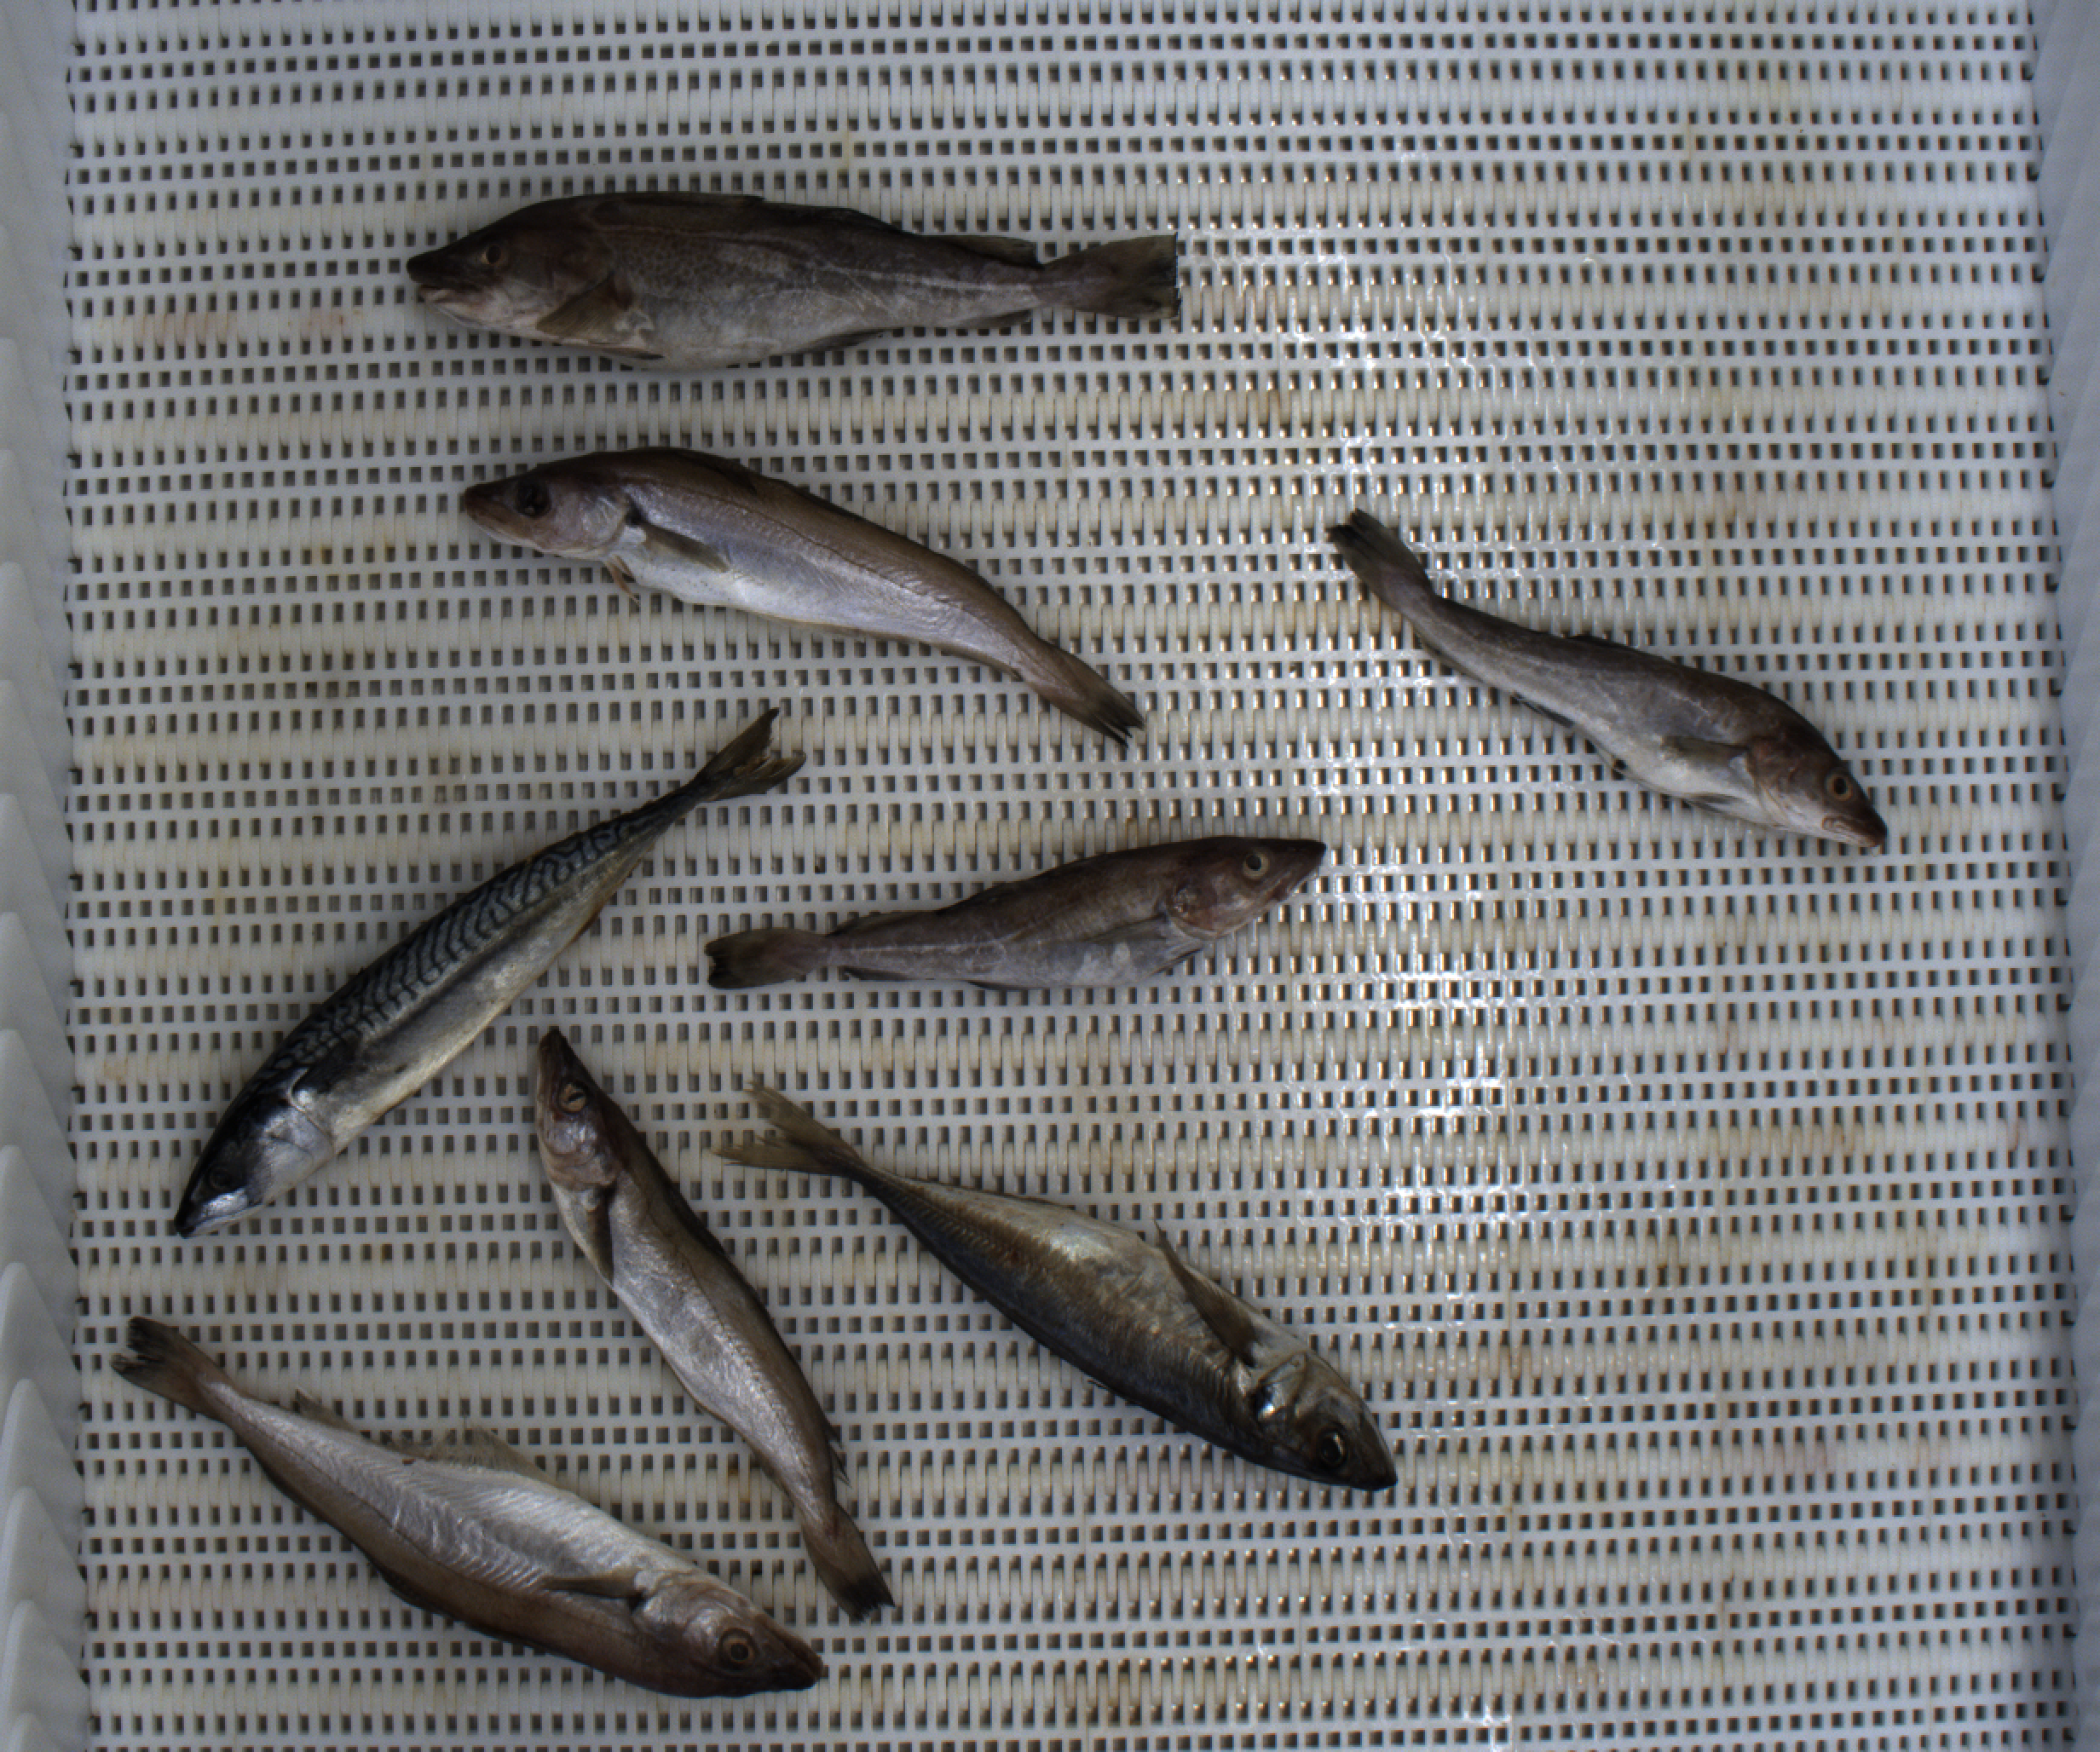
Total fish: 8
Cod: 3
Haddock: 0
Whiting: 3
Hake: 0
Horse mackerel: 1
Saithe: 0
Other: 1